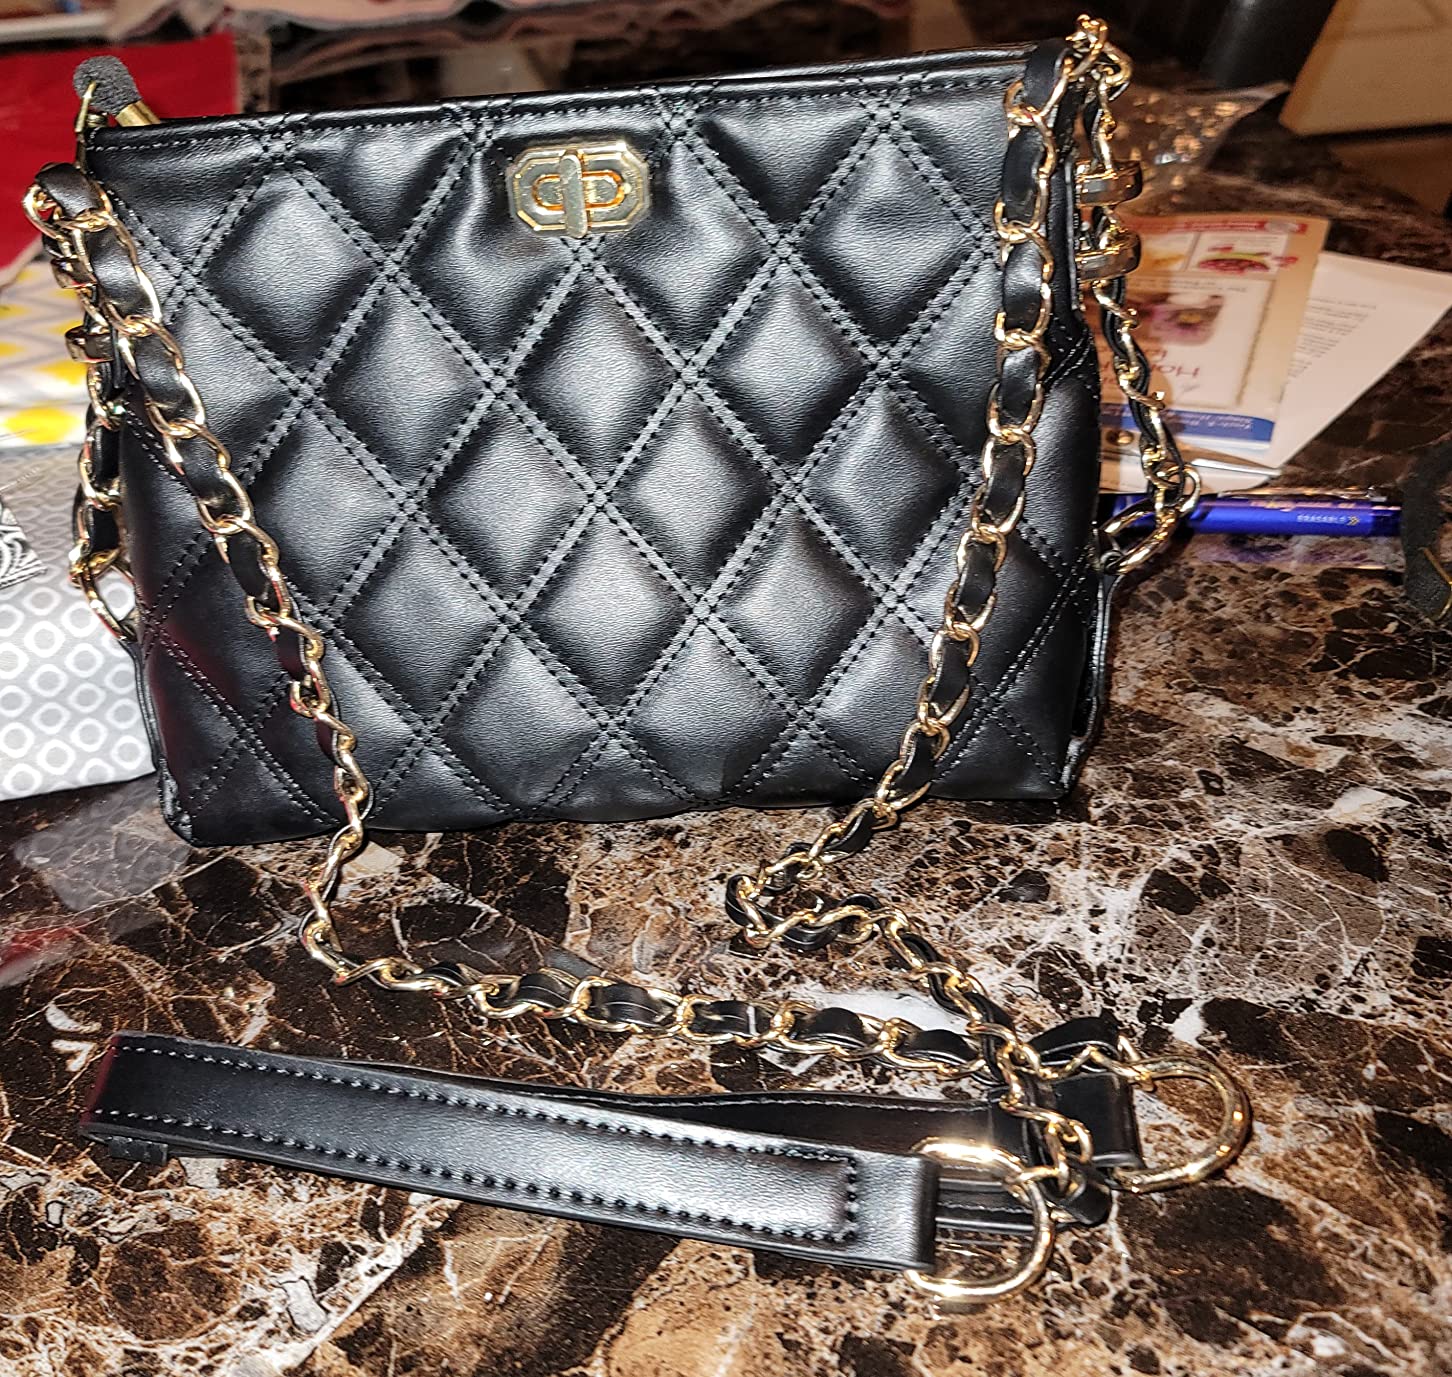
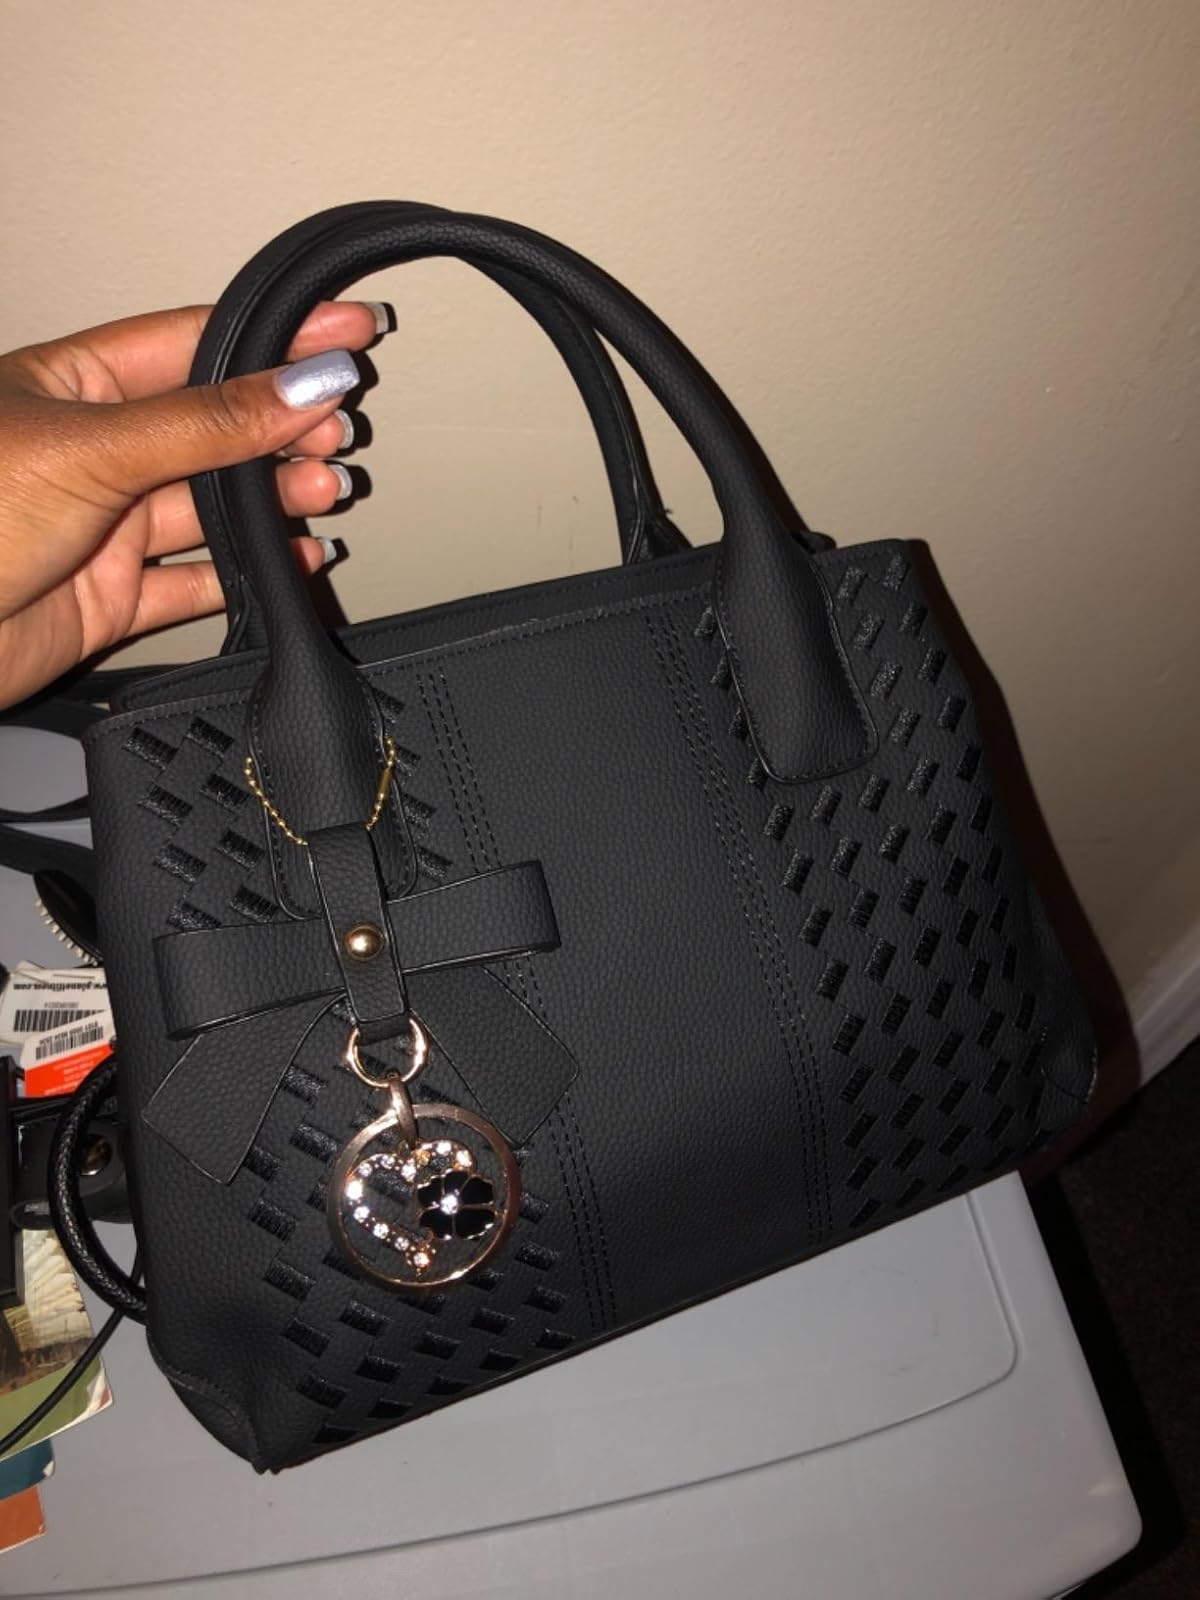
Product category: accessories_handbag
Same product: no